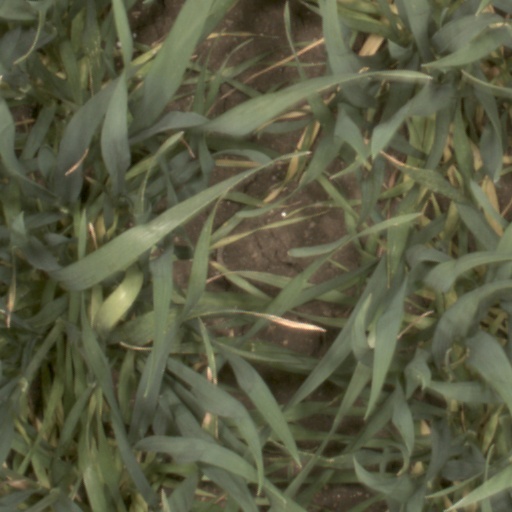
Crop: wheat